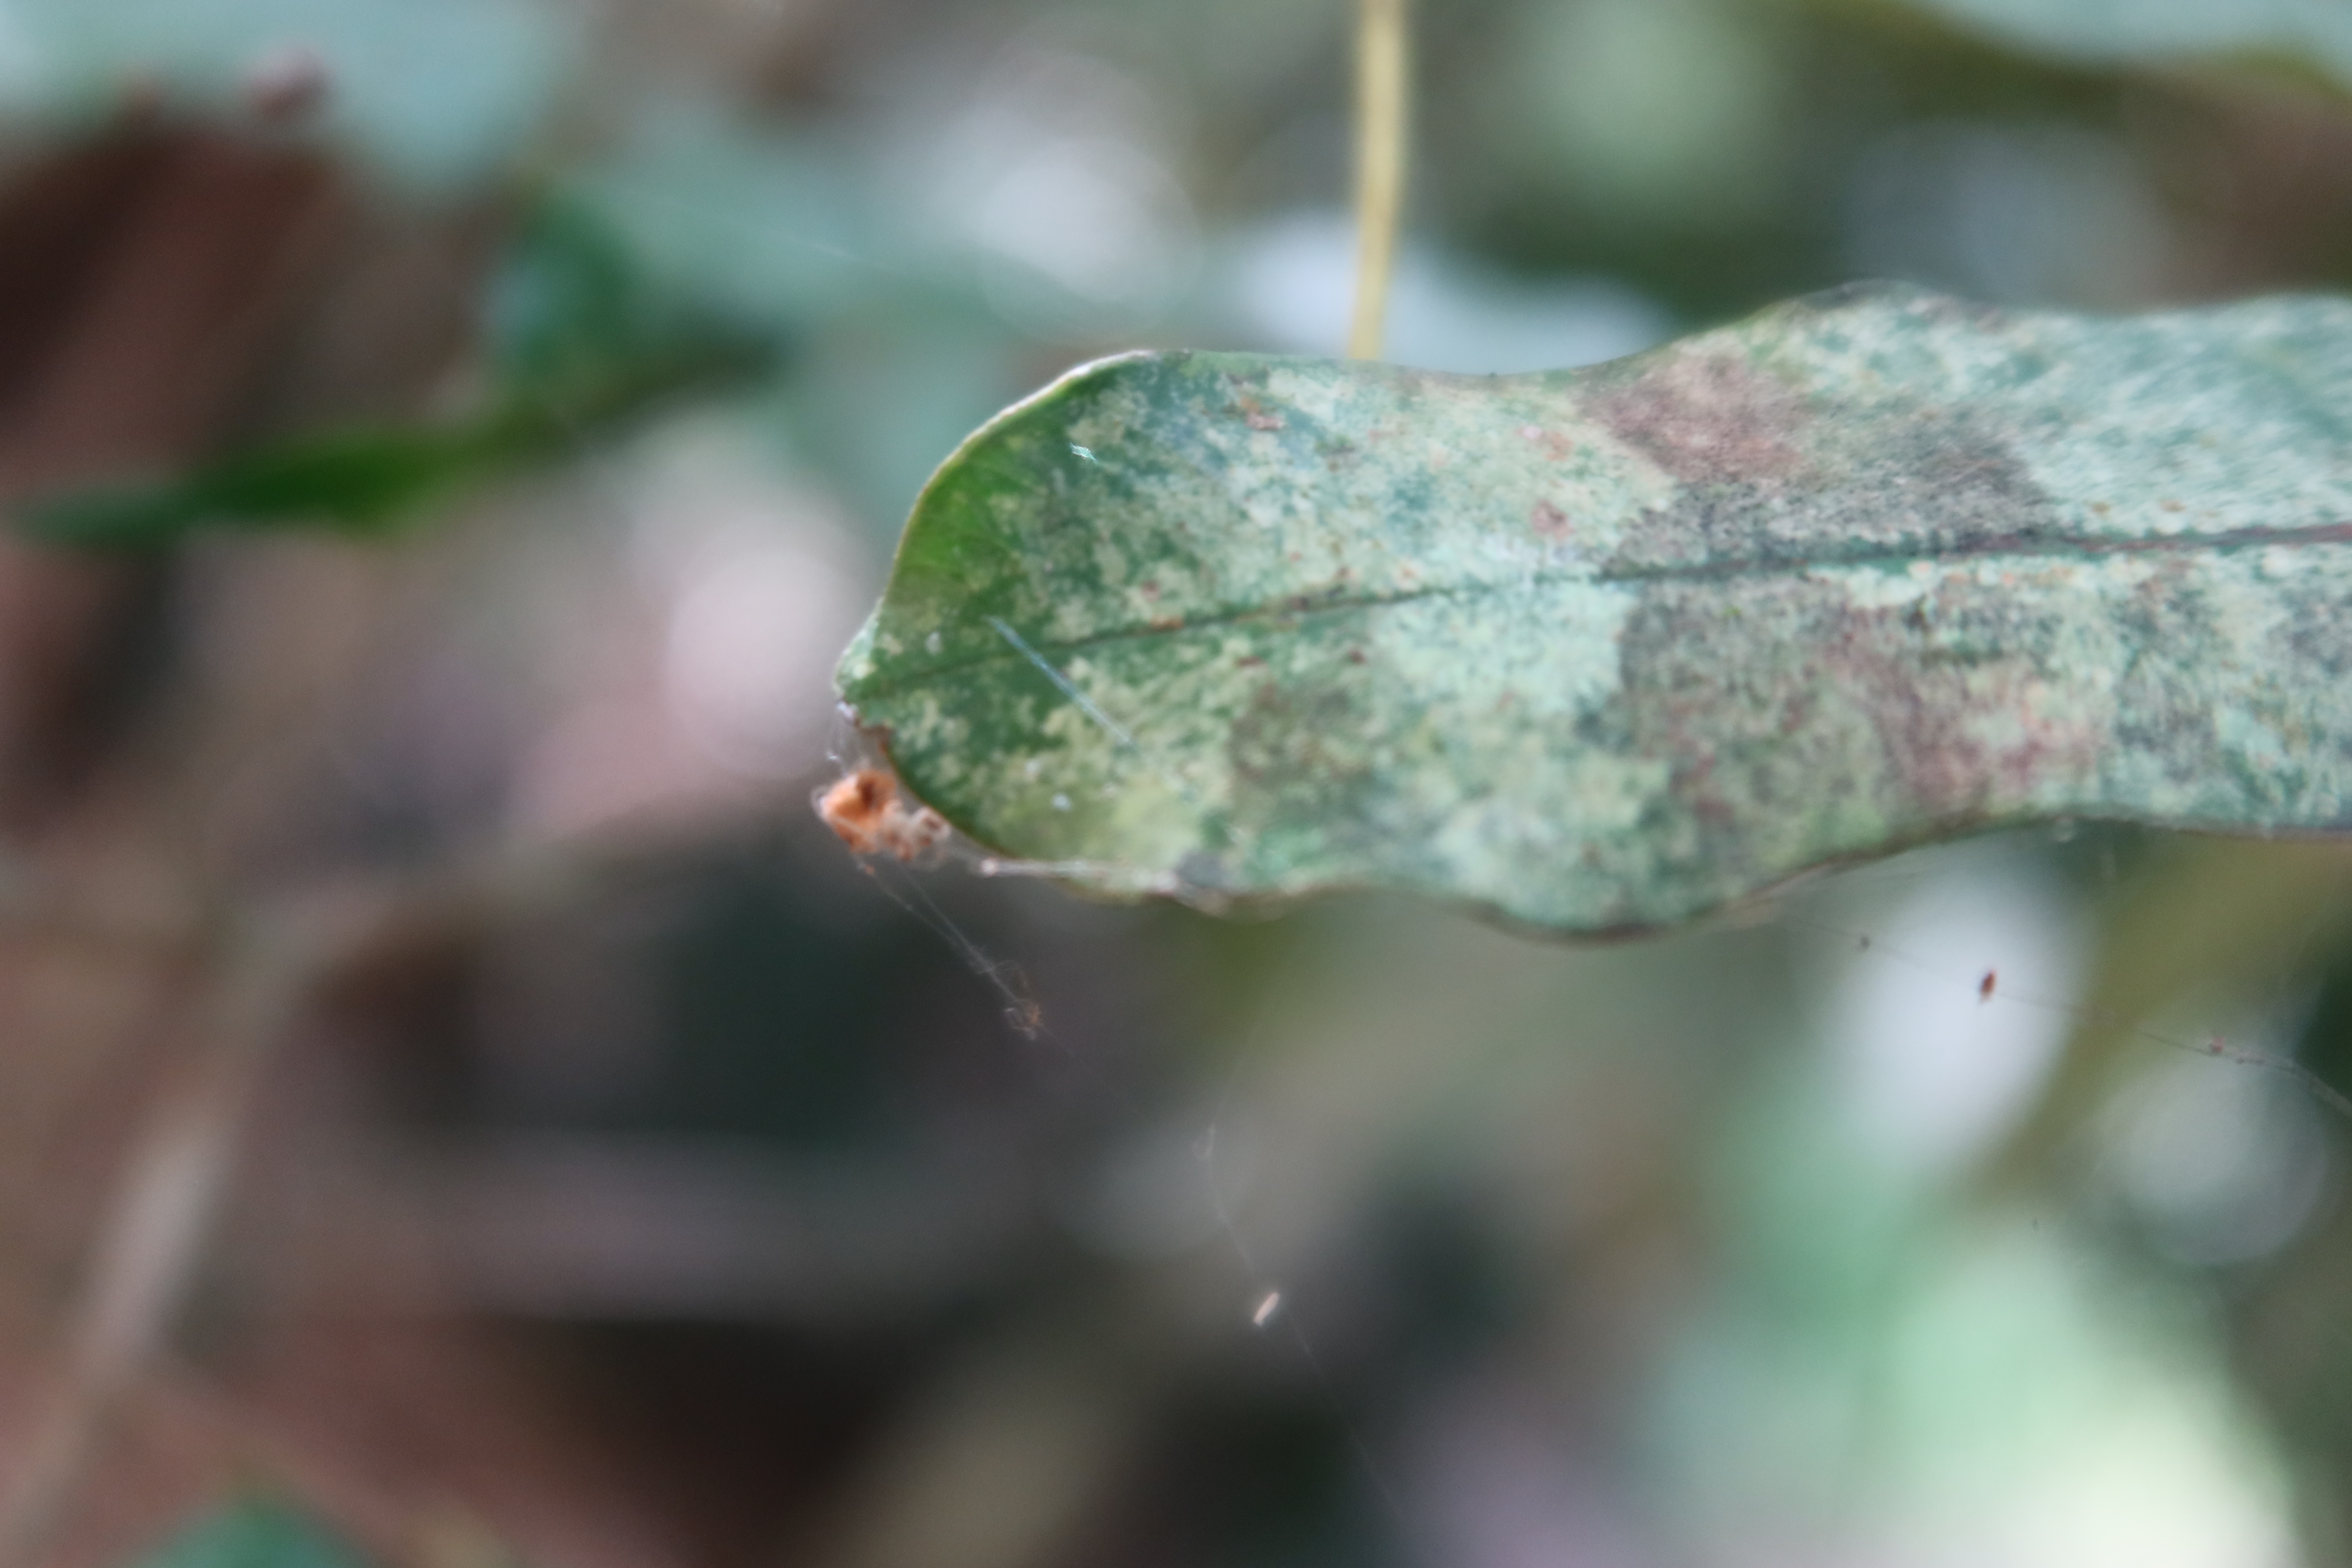
Label: Downy mildew